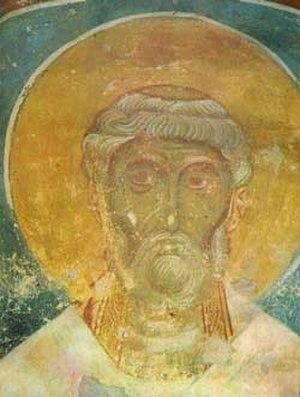
Pierre d'Alexandrie est un évêque d'Alexandrie et un Père de l'Église du IVᵉ siècle.